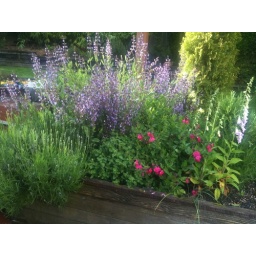
Looking out my kitchen window, wondering what the frak kind of flower creature growith in my garden.